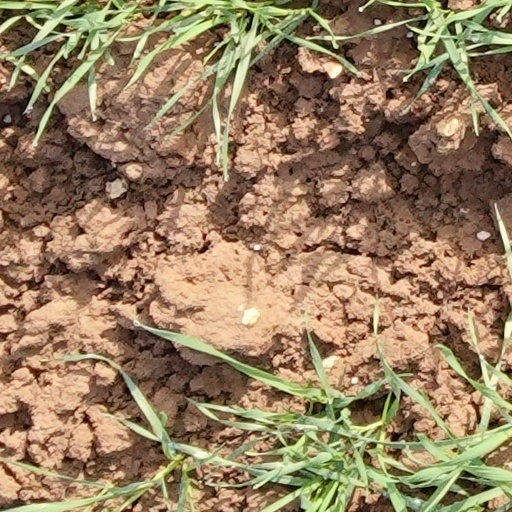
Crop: wheat